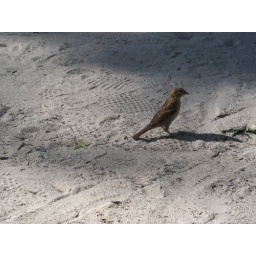
bird in the sand